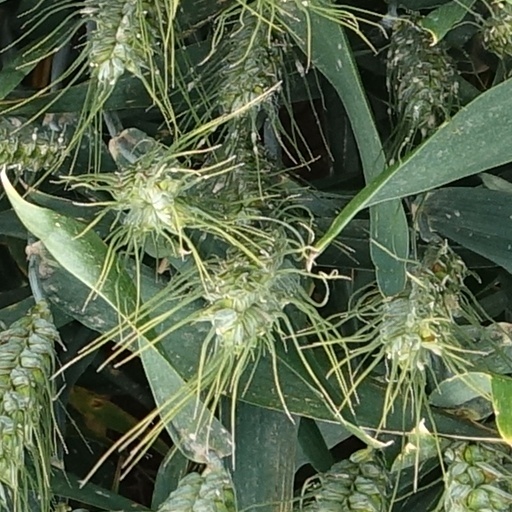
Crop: wheat